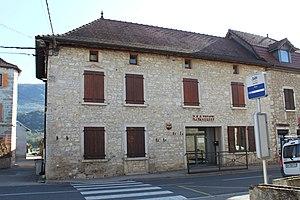
Mairie de Briord.
Briord est une commune française, située dans le département de l'Ain en région Auvergne-Rhône-Alpes.